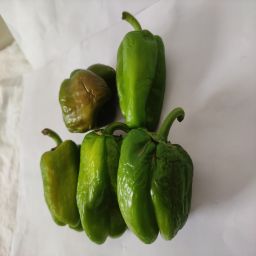
Crop: Bell Pepper
Quality: Old